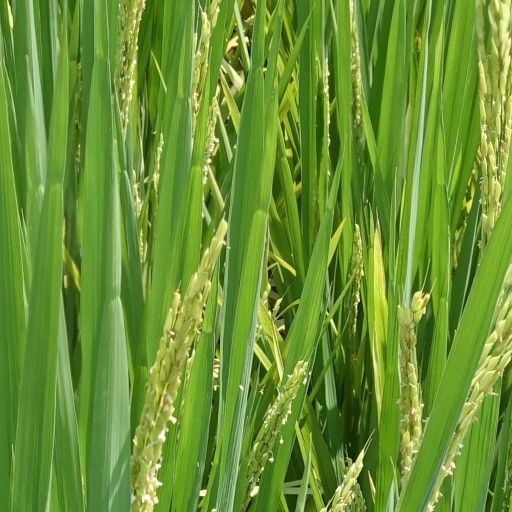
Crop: rice